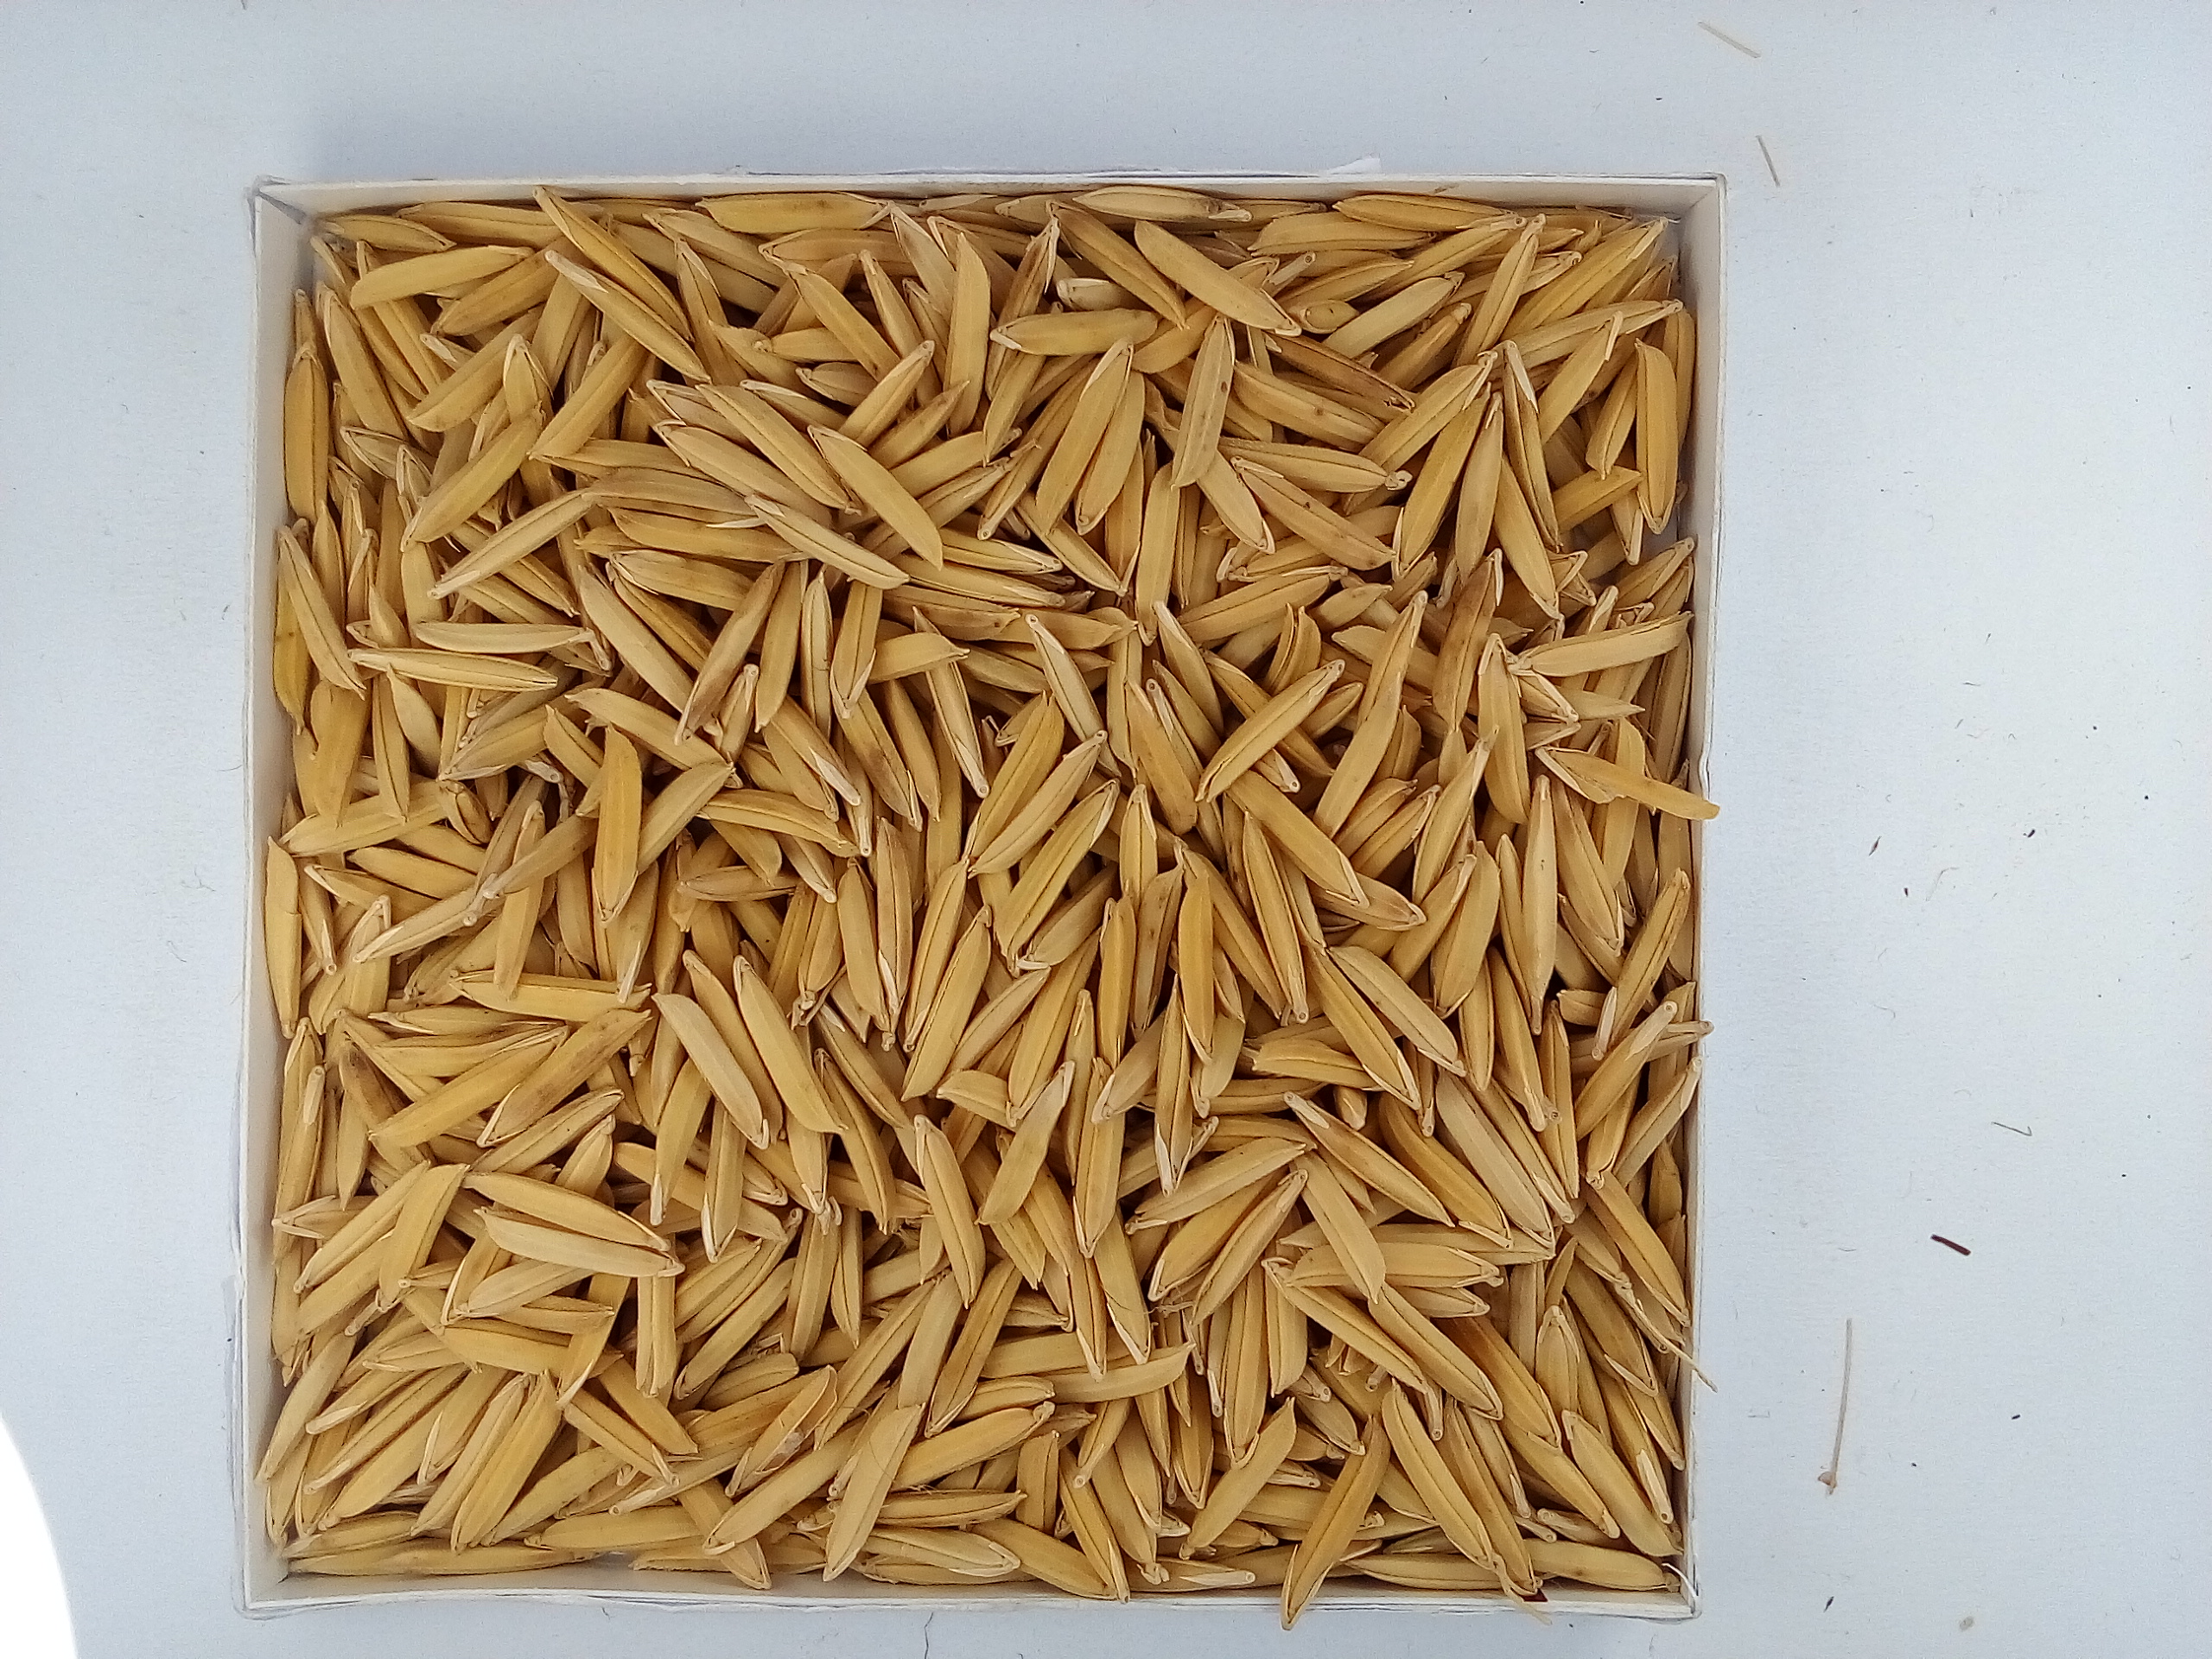
Rice seed variety: Unknown